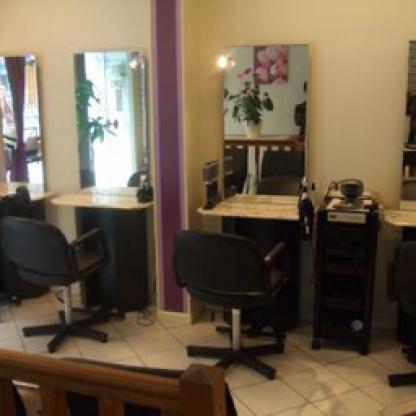
Scene: Indoor